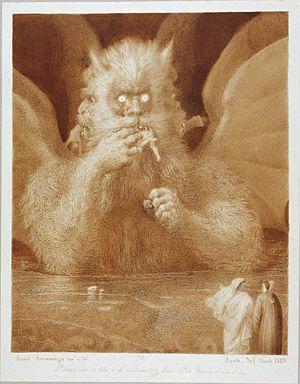
Lucifer est un nom latin signifiant « porteur de lumière », composé de « lux » et « ferre ».